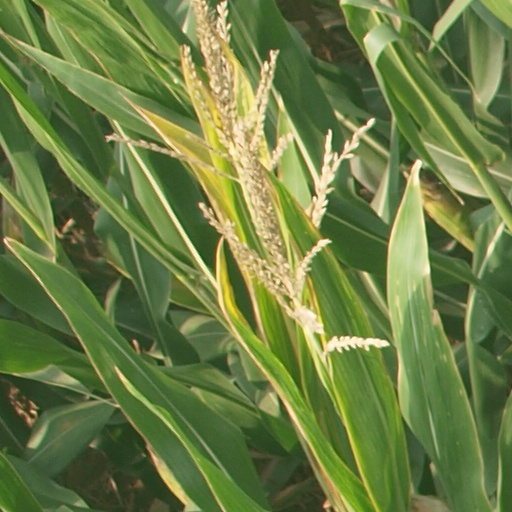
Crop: maize; corn